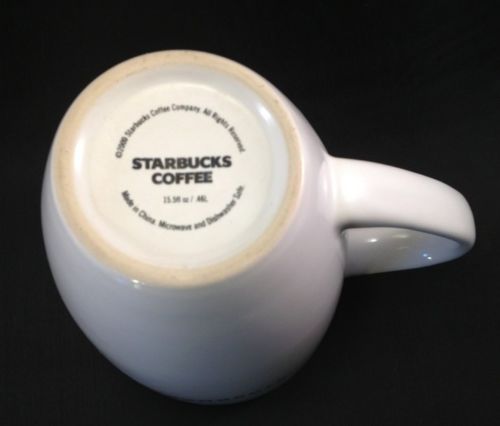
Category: mug